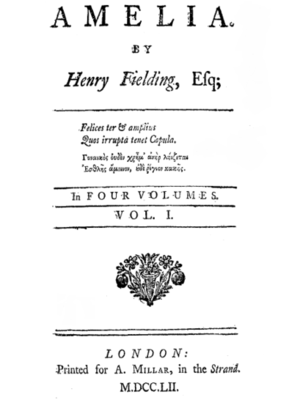
Andrew Millar, né en 1707 et mort le 8 juin 1768 est un éditeur britannique.
Henry Fielding, né le 22 avril 1707 à Sharpham Park près de Glastonbury, Somerset, Angleterre et mort à Lisbonne le 8 octobre 1754, est un dramaturge, poète, essayiste et romancier anglais.
Amelia est un roman d’amour rédigé par Henry Fielding et publié en décembre 1751. C’est le quatrième et dernier roman de Fielding, dont l’unique édition a été tirée à 5 000 exemplaires. Il raconte l’histoire d’Amelia et du capitaine William Booth après leur mariage. Il fait plusieurs allusions à la littérature classique britannique et se concentre sur les thèmes du mariage ainsi que sur l’intelligence féminine. Bien que le roman ait reçu des éloges de plusieurs romanciers et critiques littéraires, il a également reçu des critiques des concurrents de Fielding, probablement à cause de la guerre de mots que celui-ci avait lancée et entretenue.